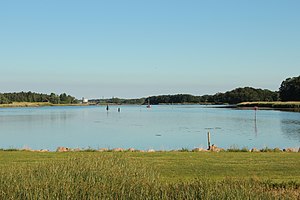
Sakskøbing Fjord
Sakskøbing Fjord set fra Oreby Kro ind mod Sakskøbing.
Sakskøbing Fjord set fra Oreby Kro ind mod Sakskøbing
Sakskøbing Fjord er en cirka otte km lang fjord, der går Smålandsfarvandet, øst for Bandholm, forbi anløbsbroen ved Orebygård og Oreby Mølle, hvor den snævrer helt ind så det mere ligner en å, ind til havnen i Sakskøbing på Lolland. Der er en sejlrende med en dybde på 3,0 m ind til havnen, der kan besejles af skibe op til 82 meters længde, og en bredde på 12 m.